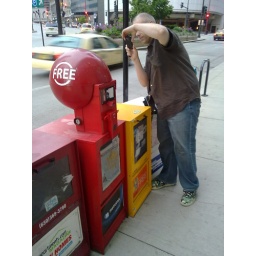
Andrew Currie by Red Eye newspaper box